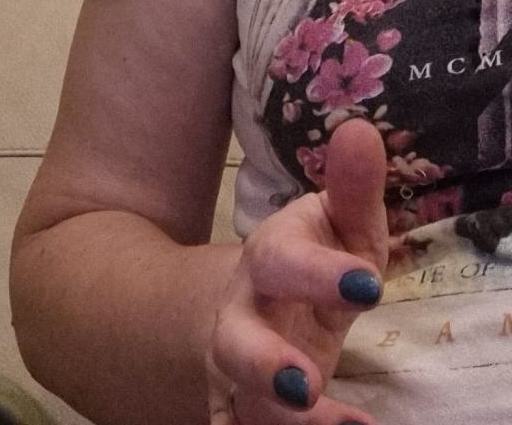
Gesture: no_gesture